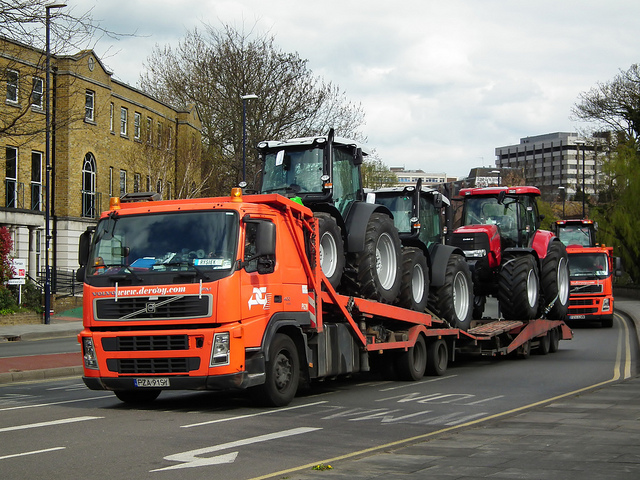
A truck hauls a group of tractors down the road.

A large semi truck hauling three farm tractors

A tow truck carries small trucks on its back.